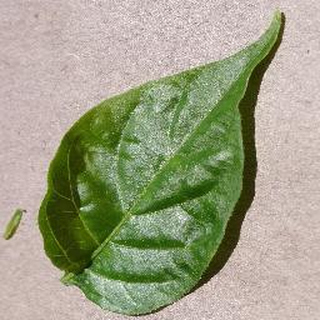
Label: healthy_bell_pepper